Catholic devotions

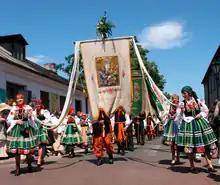
The Corpus Christi procession in Łowicz

Catholic devotions are particular customs, rituals, and practices of worship of God or honour of the saints which are in addition to the liturgy of the Catholic Church, described as "expressions of love and fidelity that arise from the intersection of one's own faith, culture and the Gospel of Jesus Christ". Devotions are not considered part of liturgical worship, even if they are performed in a church or led by a priest, but rather they are paraliturgical. The Congregation for Divine Worship at the Vatican publishes a "Directory on Popular Piety and the Liturgy".